Wright's Stone Store

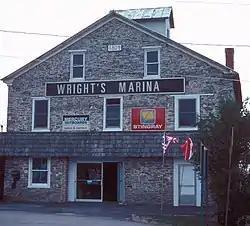

Wright's Stone Store is a historic store building located at Morristown in St. Lawrence County, New York. It is a -story building with an exposed basement built of local limestone about 1821. It is the earliest commercial structure in Morristown and served as a provisions store and community center until 1864.